Washington Medical College

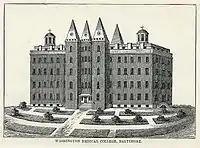
The Washington Medical College building on Fairmont and Broadway used from 1837-1849 shown in 1845.

In spring 1827, Jameson went a different direction and secured a charter from Washington College (now Washington & Jefferson College) in Washington, Pennsylvania. At the time, it was only one of two instances where a college had chartered an institution outside of state. The new school, Washington Medical College, was located on Holliday Street, between Saratoga and Lexington, opposite city hall. Prior to its charter, its degrees were conferred by Washington College in Pennsylvania. While it issued degrees, Washington College did not take a strong leadership role in the development of the medical school. Washington Medical College grew quickly, especially in light of issues with the management of University of Maryland Medical School.